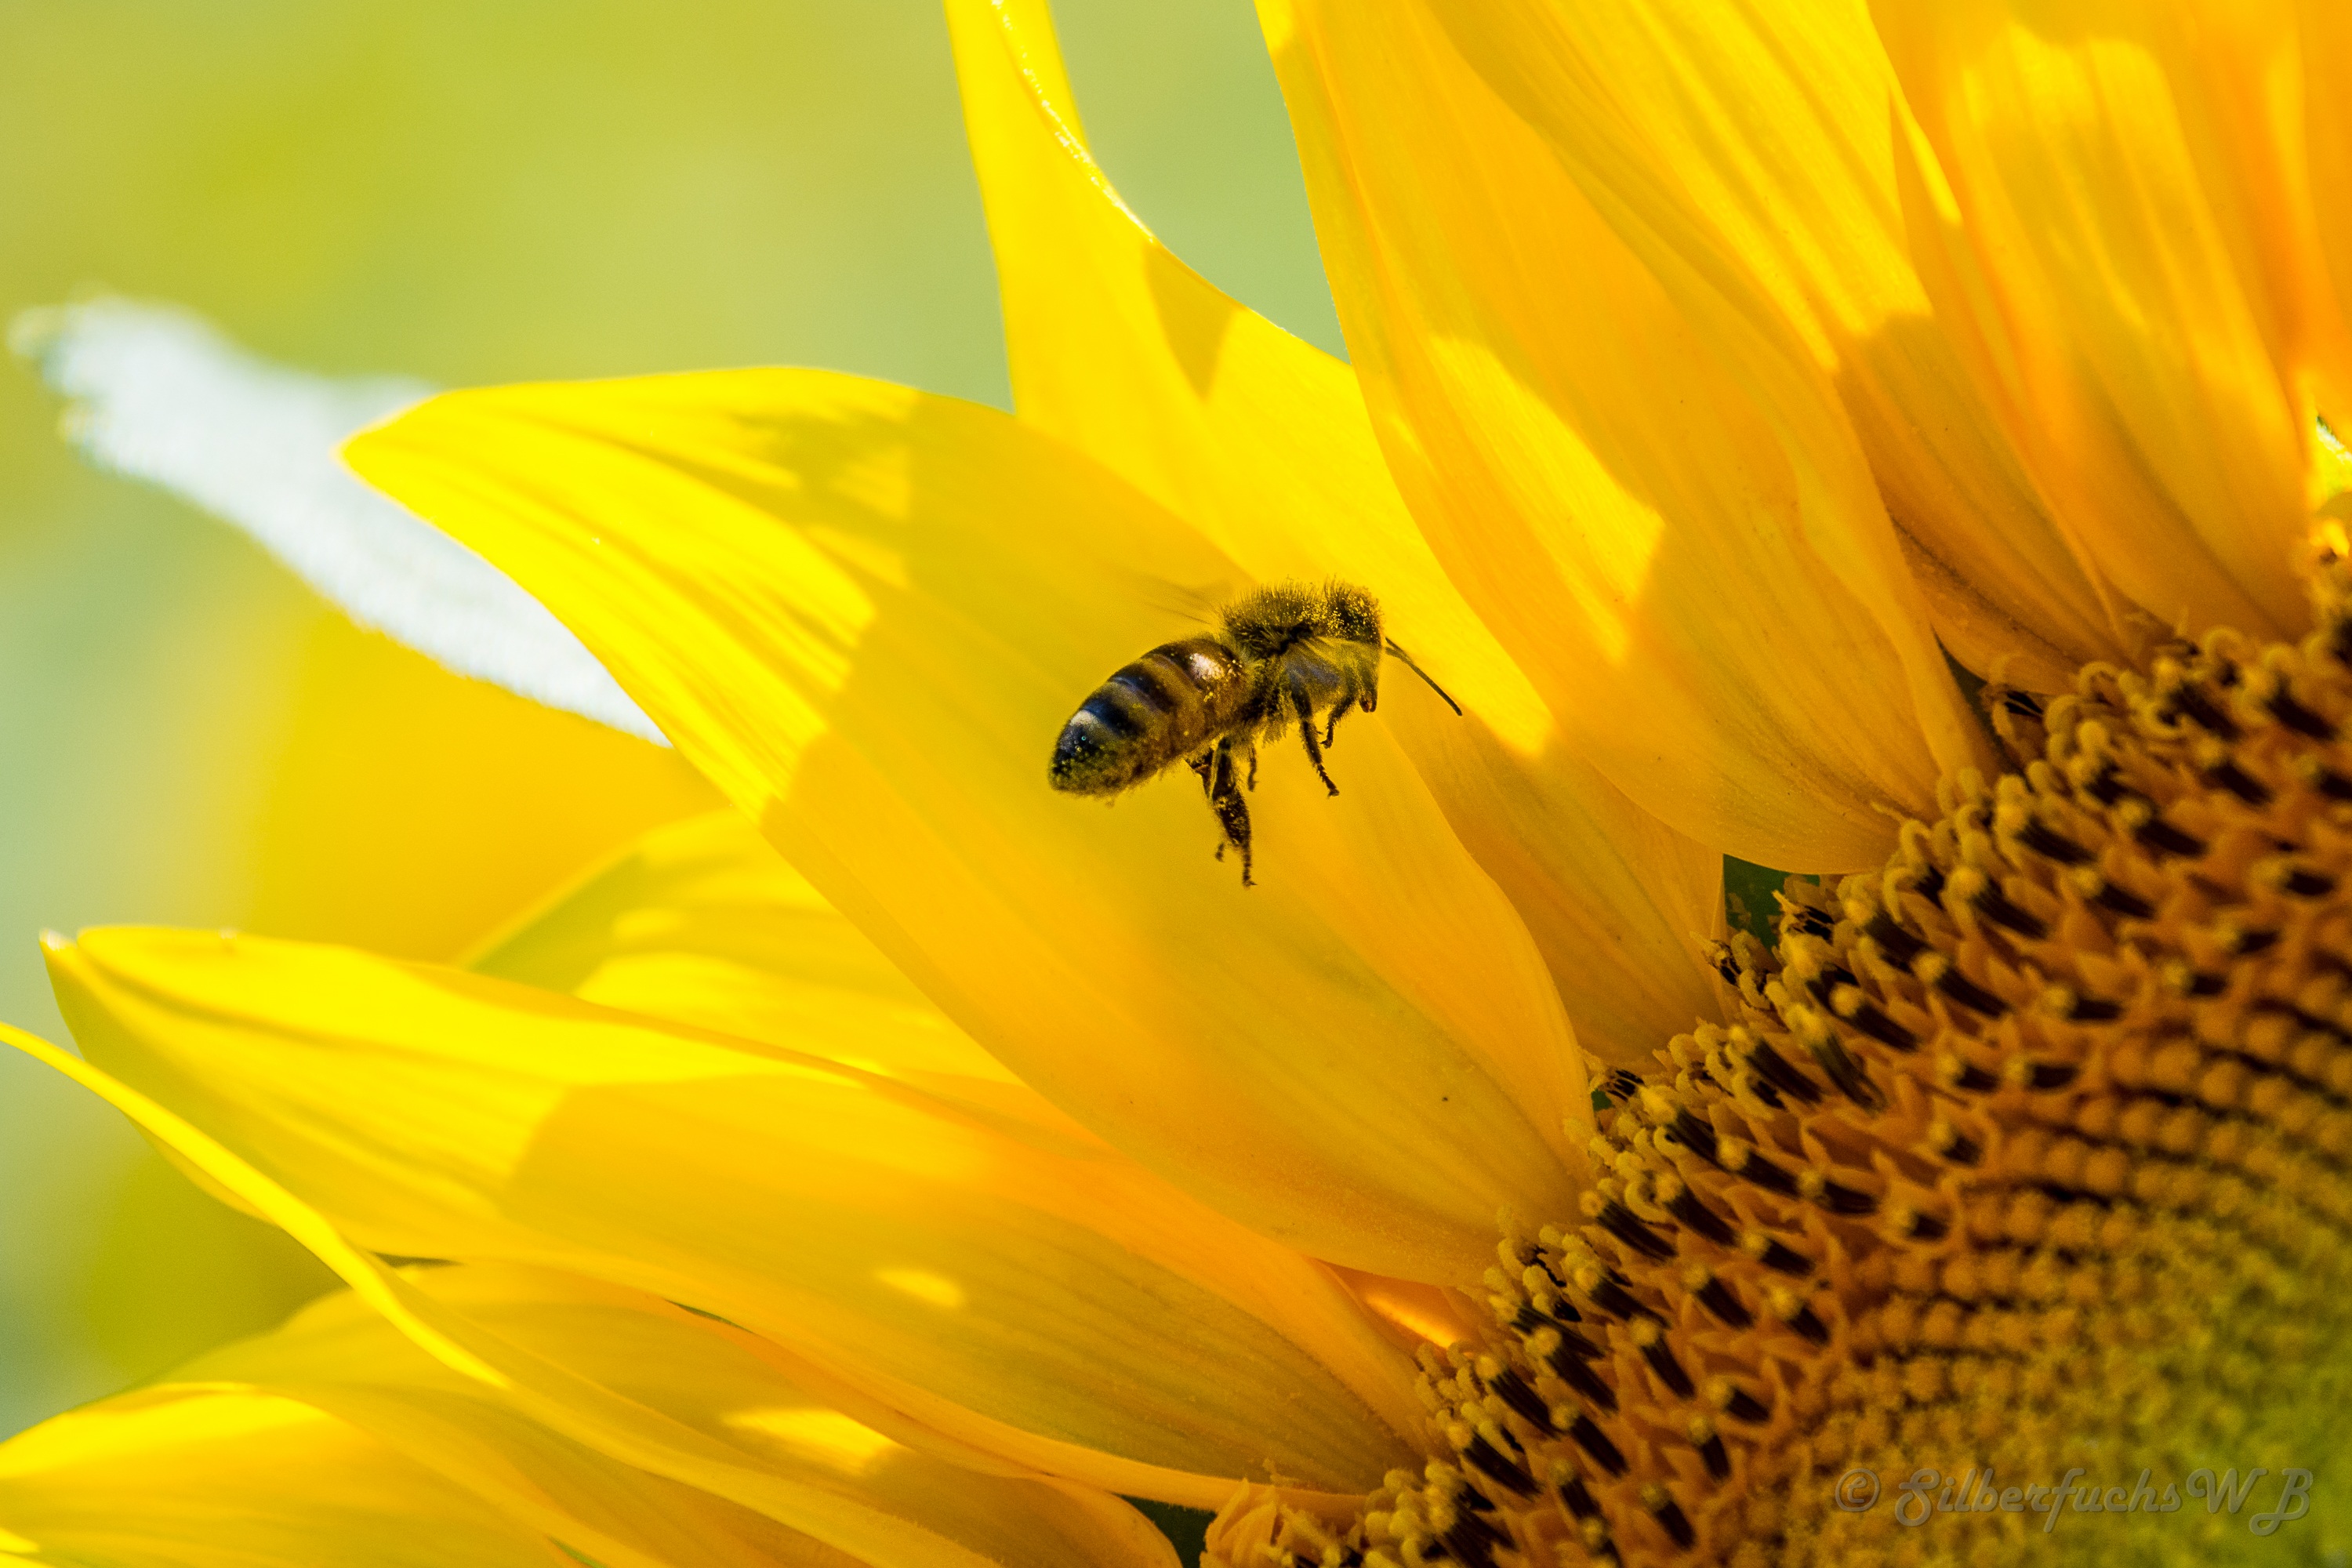
nature, blossom, plant, photography, flower, petal, bloom, summer, pollen, insect, botany, yellow, close, flora, fauna, sunflower, invertebrate, wildflower, close up, sunny, bee, sun flower, nectar, macro photography, flowering plant, honey bee, daisy family, plenty of natural light, busy bee, plant stem, land plant, membrane winged insect